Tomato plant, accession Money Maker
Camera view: vertical (180 deg); turntable rotation: 90 degrees
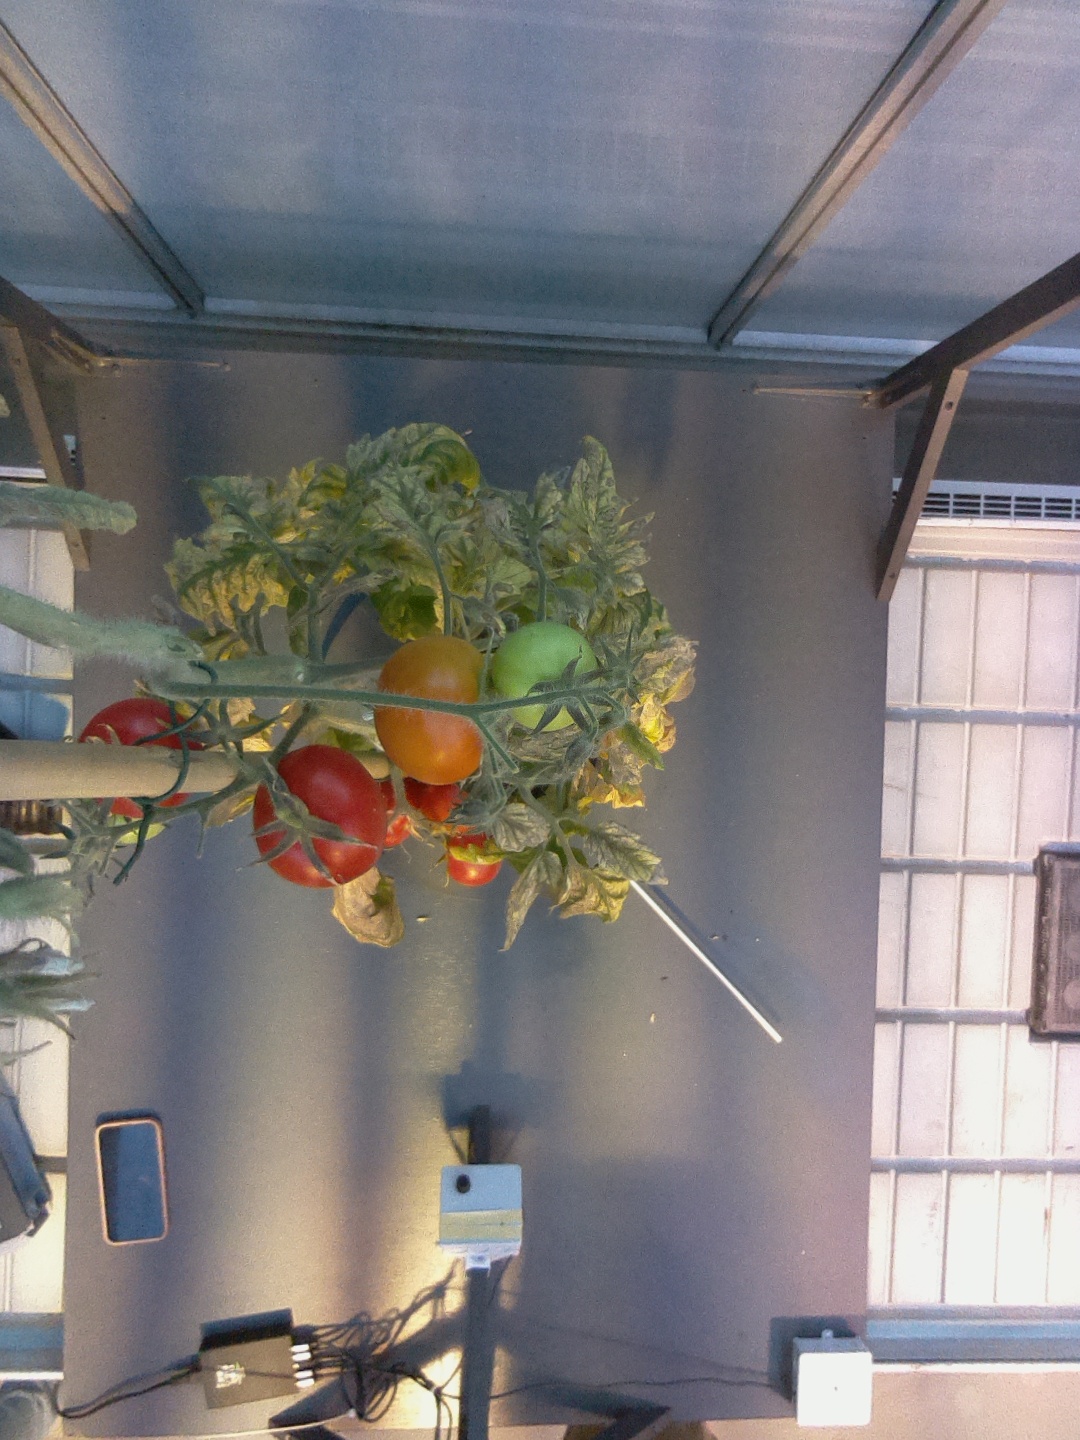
BBCH growth stage 89: 90%-100% of fruits show typical fully ripe color